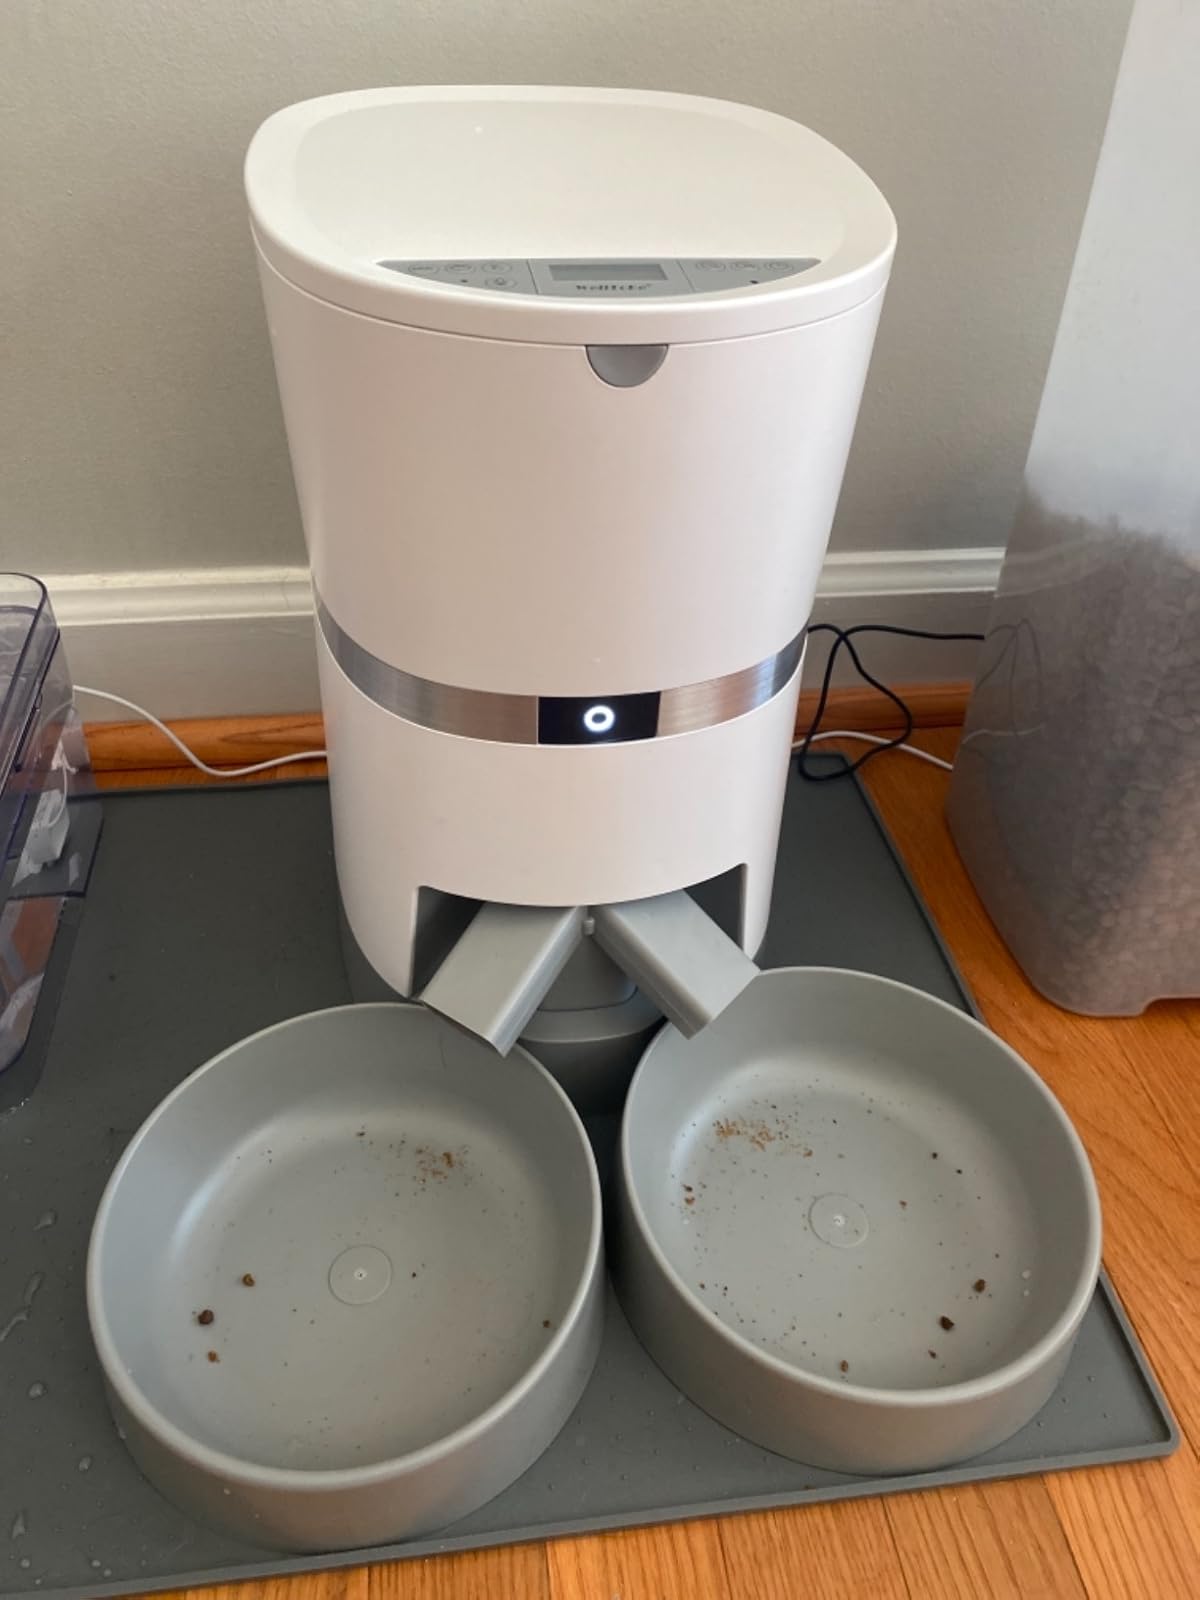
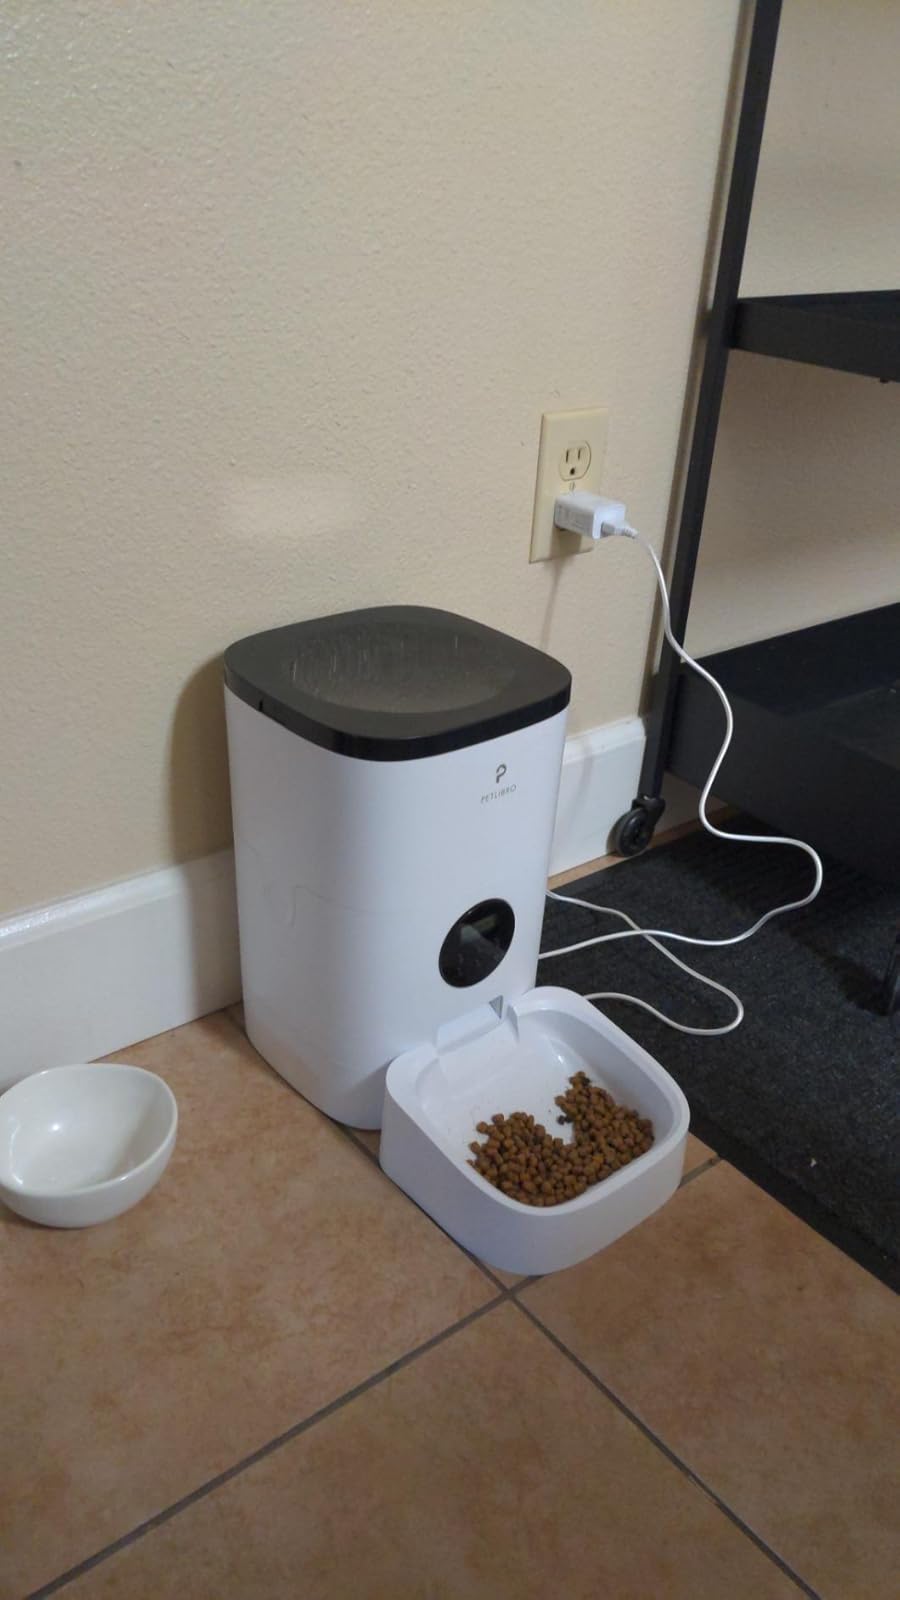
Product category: items_feeder
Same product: no